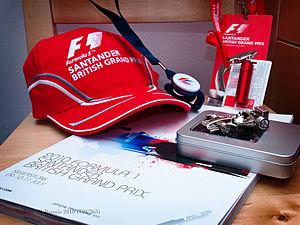
Merchandising Mclaren British GP 2010
Le Grand Prix automobile de Grande-Bretagne 2010, disputé sur le Circuit de Silverstone le 11 juillet 2010, est la soixante-et-unième édition du Grand Prix, la 830ᵉ épreuve du championnat du monde de Formule 1 courue depuis 1950 et la dixième manche du championnat 2010.